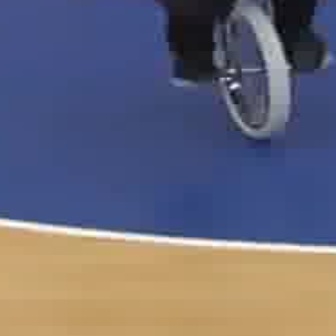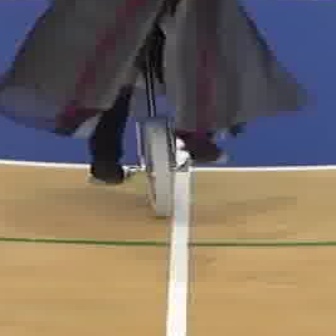
  Please identify the target specified by the bounding box [182,9,316,143] in the first image and locate it in the second image. Return the coordinates in [x_min,y_min,x_max,y_max] format.
Answer: [94,112,205,222]